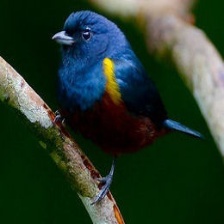
Species: CHESTNET BELLIED EUPHONIA
Scientific name: EUPHONIA PECTORALIS